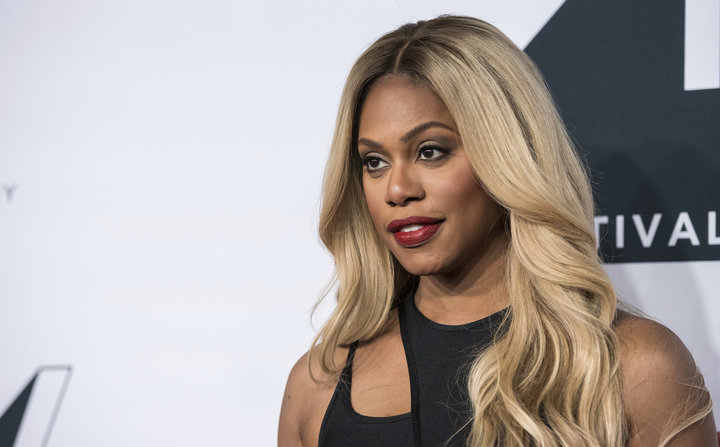
Gender: women